Sources of Singapore law

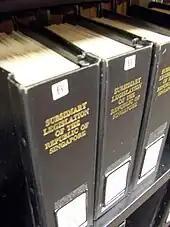
The series "Subsidiary Legislation of the Republic of Singapore" is a compilation of all subsidiary legislation currently in force in Singapore

Subsidiary legislation, also known as "delegated legislation" or "subordinate legislation", is written law made by ministers or other administrative agencies such as government departments and statutory boards under the authority of a statute (often called its "parent Act") or other lawful authority, and not directly by Parliament. Although there is no general requirement (as there is in the United Kingdom) for subsidiary legislation to be laid before Parliament for its information, this is usually done in Singapore.